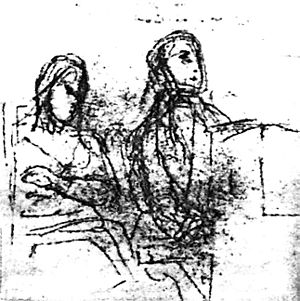
Portræt af Frédéric Chopin og George Sand / Baggrund
Portræt af Frédéric Chopin og George Sand er et ufærdigt oliemaleri fra c.1838 af den franske maler Eugène Delacroix. Maleriet i dets oprindelige form er gået tabt.